Nattages

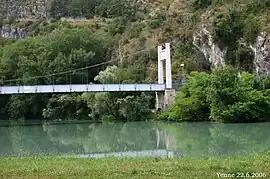
Suspension bridge over the Rhone

Nattages is a former commune in the Ain department in eastern France. On 1 January 2016, it was merged into the new commune Parves-et-Nattages.